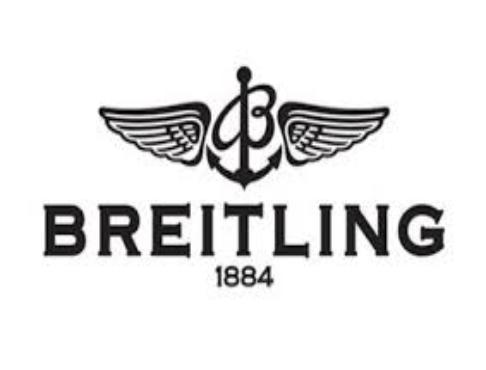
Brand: Breitling
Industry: Clothes